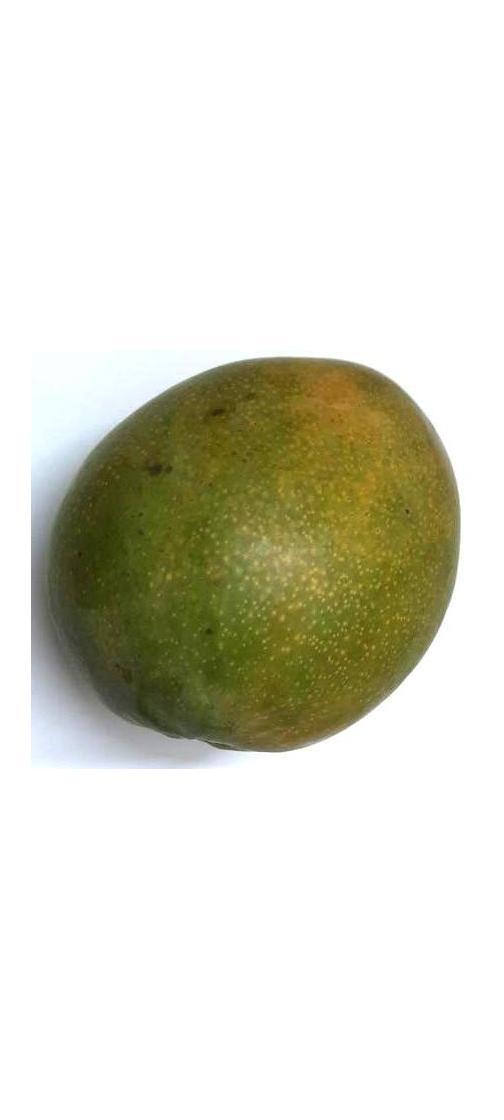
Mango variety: Bari-4